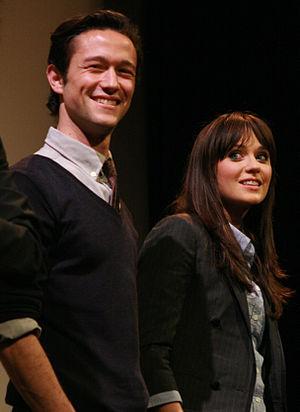
(500) jours ensemble ou (500) jours avec Summer au Québec est un film américain réalisé par Marc Webb, sorti en 2009.
Joseph Gordon-Levitt [ˈd͡ʒoʊsəf ˈgɔɹdən ˈləvɪt] est un acteur, réalisateur, scénariste, producteur et chanteur américain, né le 17 février 1981 à Los Angeles.
Zooey Deschanel [ˈzoʊi ˌdeɪʃəˈnɛl] est une actrice, productrice, chanteuse, auteur-compositrice et musicienne américaine, née le 17 janvier 1980 à Los Angeles.